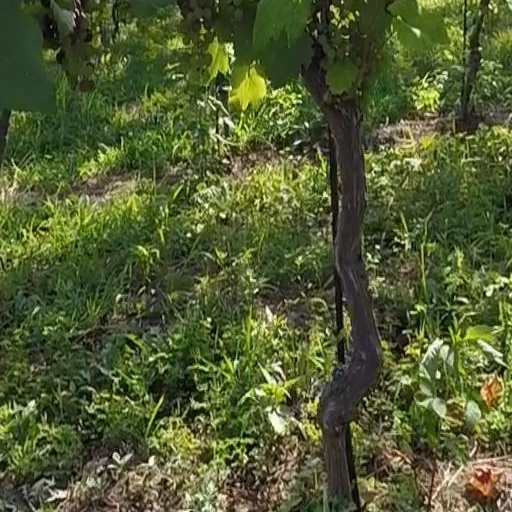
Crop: grape